Slovenian Spirit

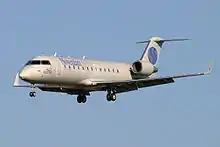
Slovenian Spirit Canadair CL-600-2B19 Regional Jet CRJ-200LR

Slovenian Spirit operated flights on the Styrian Spirit network connecting Maribor Airport in Slovenia with Salzburg in Austria, and Paris. The airline suspended services in March 2006.